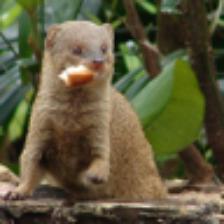
Label: NonHuman